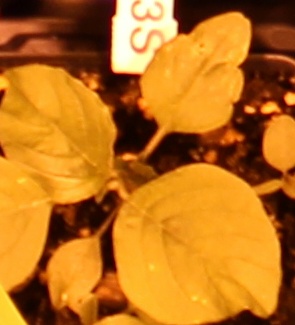
Label: Redroot Pigweed